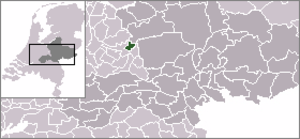
Scherpenzeel est une commune et un village des Pays-Bas, en province de Gueldre.